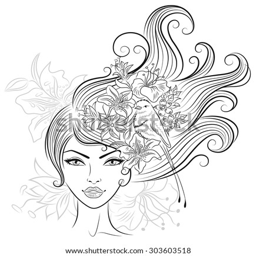
portrait of a woman with tropical flowers and a bird in her hair .